Mozambique at the 2016 Summer Olympics

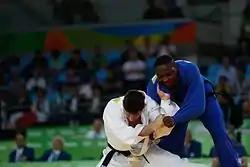
Marlon Acácio (right) vs Victor Penalber

Mozambique qualified one judoka for the men's half-middleweight category (81 kg) at the Games. Marlon Acácio earned a continental quota spot from the African region as Mozambique's top-ranked judoka outside of direct qualifying position in the IJF World Ranking List of May 30, 2016.